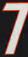
Number: 7